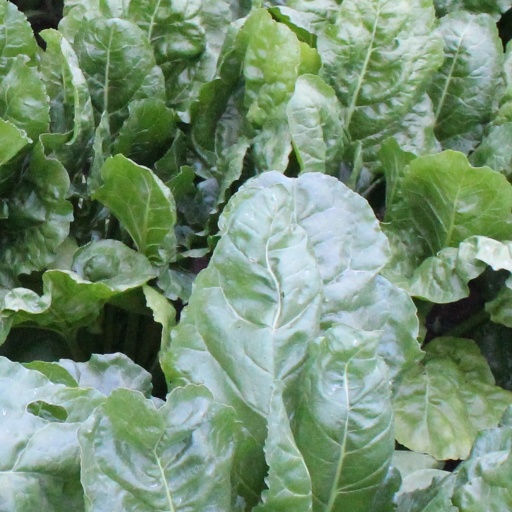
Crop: sugar beet